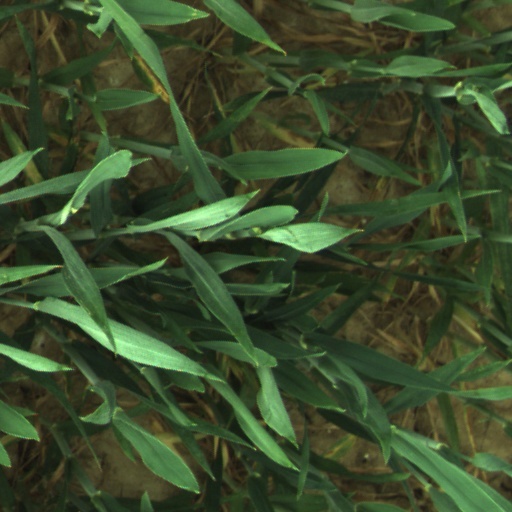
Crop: wheat